Location theory

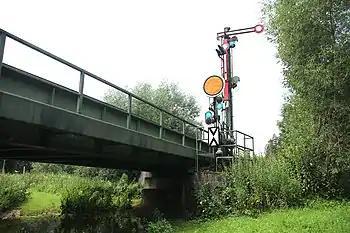
Railway in Germany.

While others should get some credit for earlier work (e.g., Richard Cantillon, Etienne Bonnot de Condillac, David Hume, Sir James D. Steuart, and David Ricardo), it was not until the publication of Johann Heinrich von Thünen's first volume of "Der Isolierte Staat" in 1826 that location theory can be said to have really gotten underway. Indeed, the prominent regional scientist Walter Isard has called von Thünen "the father of location theorists." In "Der Isolierte Staat", von Thünen notes that the costs of transporting goods consumes some of Ricardo's economic rent. He notes that because these transportation costs and, of course, economic rents, vary across goods, different land uses and use intensities will result with increased distance from the marketplace. However, the discussion was criticized since Johann Heinrich von Thünen oversimplified the problem with his assumptions of, for example, isolated states or single cities.